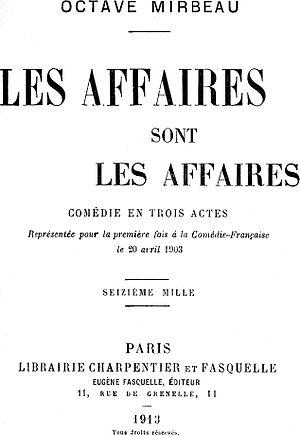
Les affaires sont les affaires est une comédie en trois actes et en prose de l’écrivain français Octave Mirbeau.